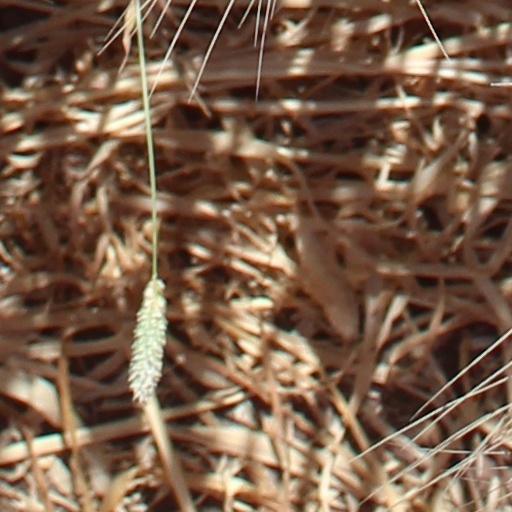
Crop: wheat